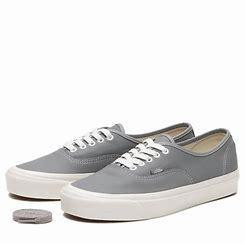
Brand: Vans
Model: Authentic 44 DX